Phylogenetic bracketing

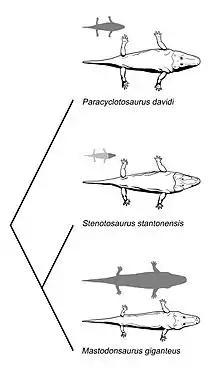
Like many other labyrinthodonts, "Stenotosaurus stantonensis" is known only from its skull. The artist has reconstructed the body based on "Paracyclotosaurus" and "Mastodonsaurus", both known from almost complete specimen.

Extant Phylogenetic Bracketing requires that the species forming the brackets be extant. More general forms of phylogenetic bracketing do not require this and may use a mix of extant and extinct taxa to form the bracket. These more generalized forms of phylogenetic bracketing have the advantage in that they can be applied to a wider array of phylogenetic cases. However, since these forms of bracketing are also more generalized and may rely on inferring traits in extinct animals, they also offer lower explanatory power compared to the EPB.